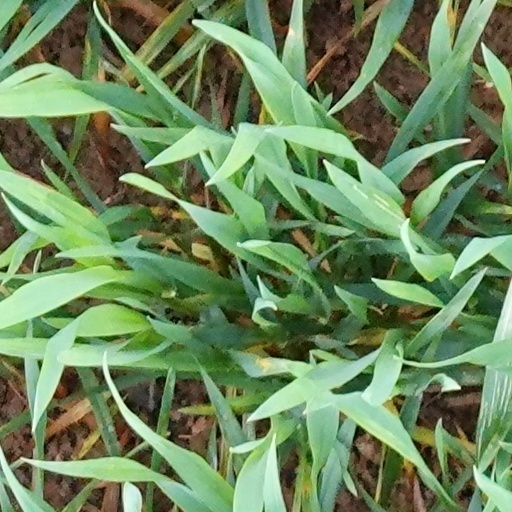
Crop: wheat